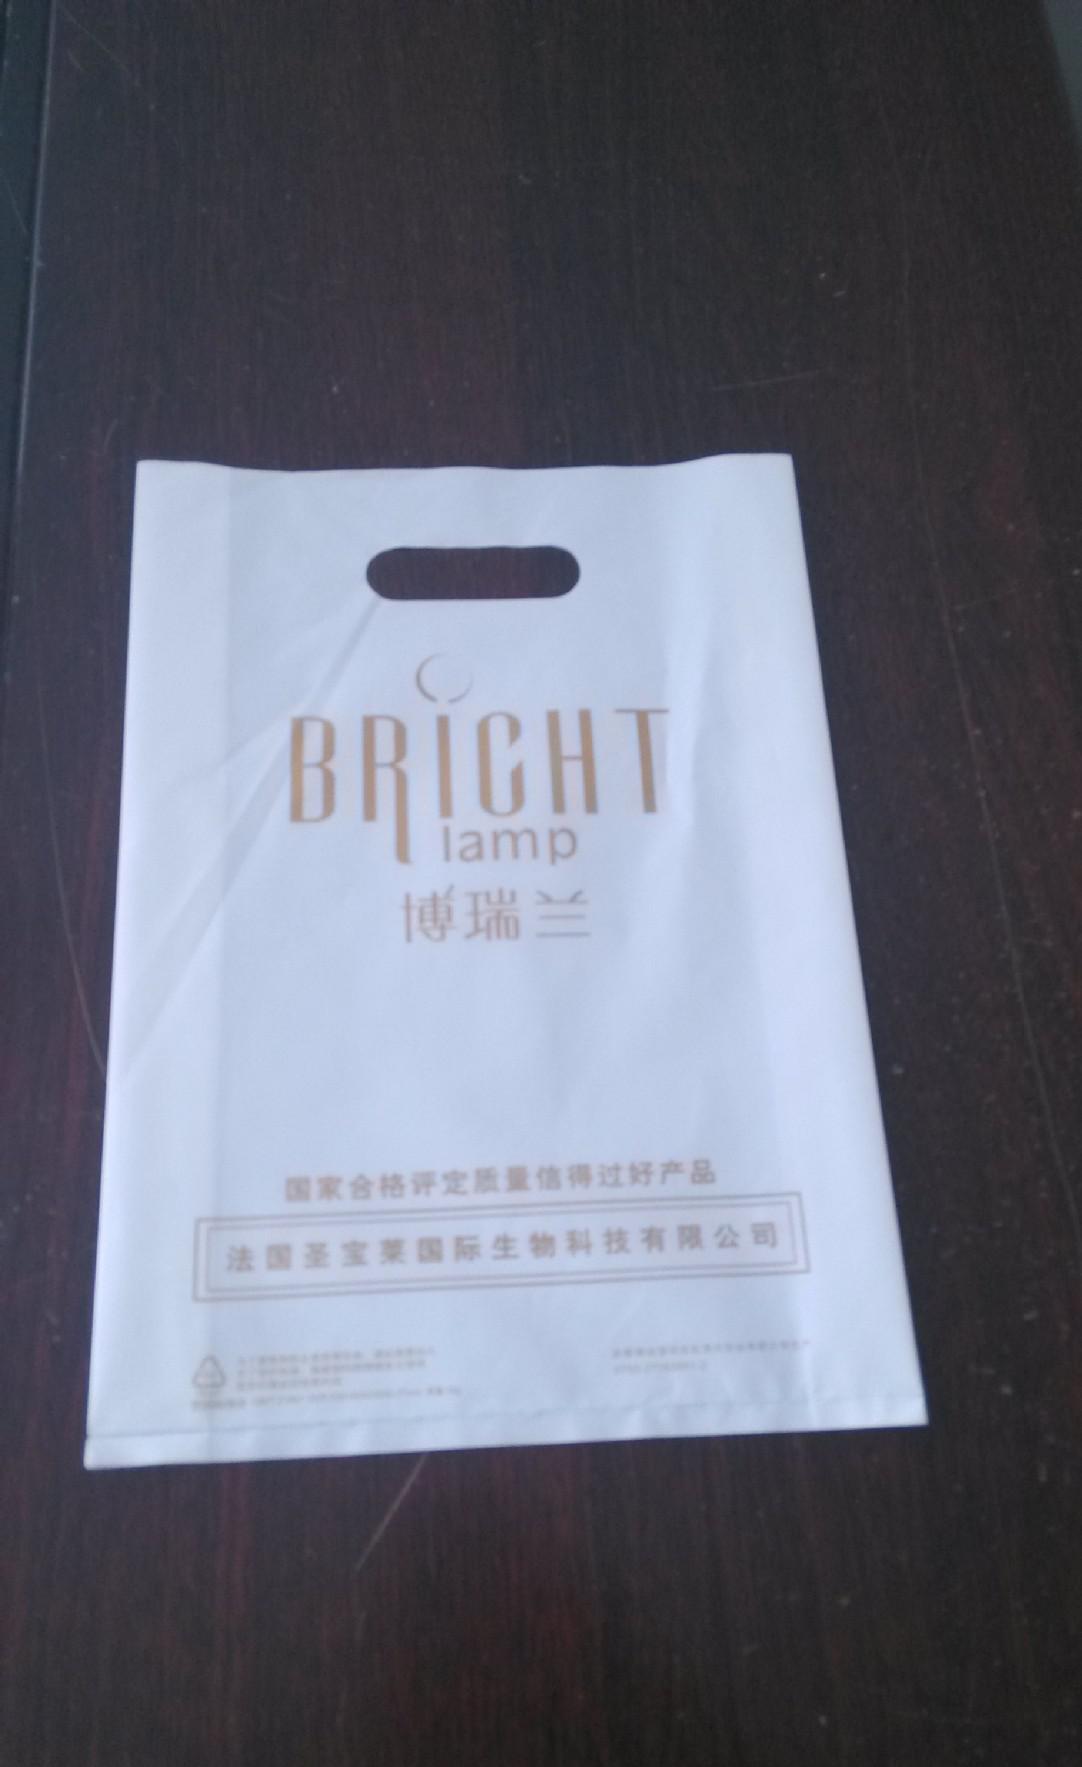
Label: plastic